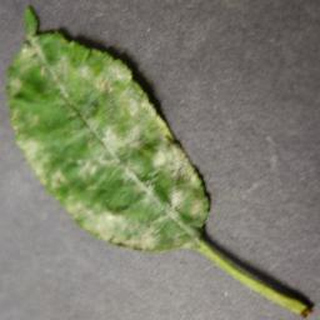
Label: cherry_powdery_mildew